Ned Christie's War

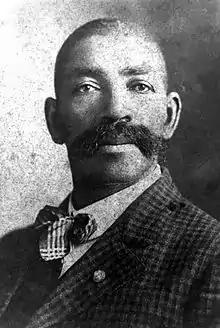
Bass Reeves

Reeves was reported to have been killed not long after the encounter. Some newspapers claimed that Ned was responsible while others said that Christie's involvement was a hoax, being that Reeves was ambushed well over from the Going Snake District, where Christie lived (In fact Reeves lived until 1910). Whether Ned's fort was truly burned down by Reeves and his men will never be known, but what is certain is that the fort was still standing and still in use when later posses attempted to arrest the renegade. On October 11, 1892, a posse composed of Deputy Marshals Charley Copeland, Milo Creekmore, William Bouden, David Rusk, and D.C. Dye attacked the fort but they were quickly driven back into the bushes with two wounded. The posse then found a wagon, used in the construction of the buildings, and began loading it with brush so they could light it on fire and then send it rolling towards the house. However, the plan did not go as hoped. The wagon rolled off course and into an outbuilding. The deputies then decided on using the three sticks of dynamite they had brought with them. One by one, the sticks were thrown, but each one "bounced harmlessly onto the ground." Disgusted, the posse had no choice but to retreat.